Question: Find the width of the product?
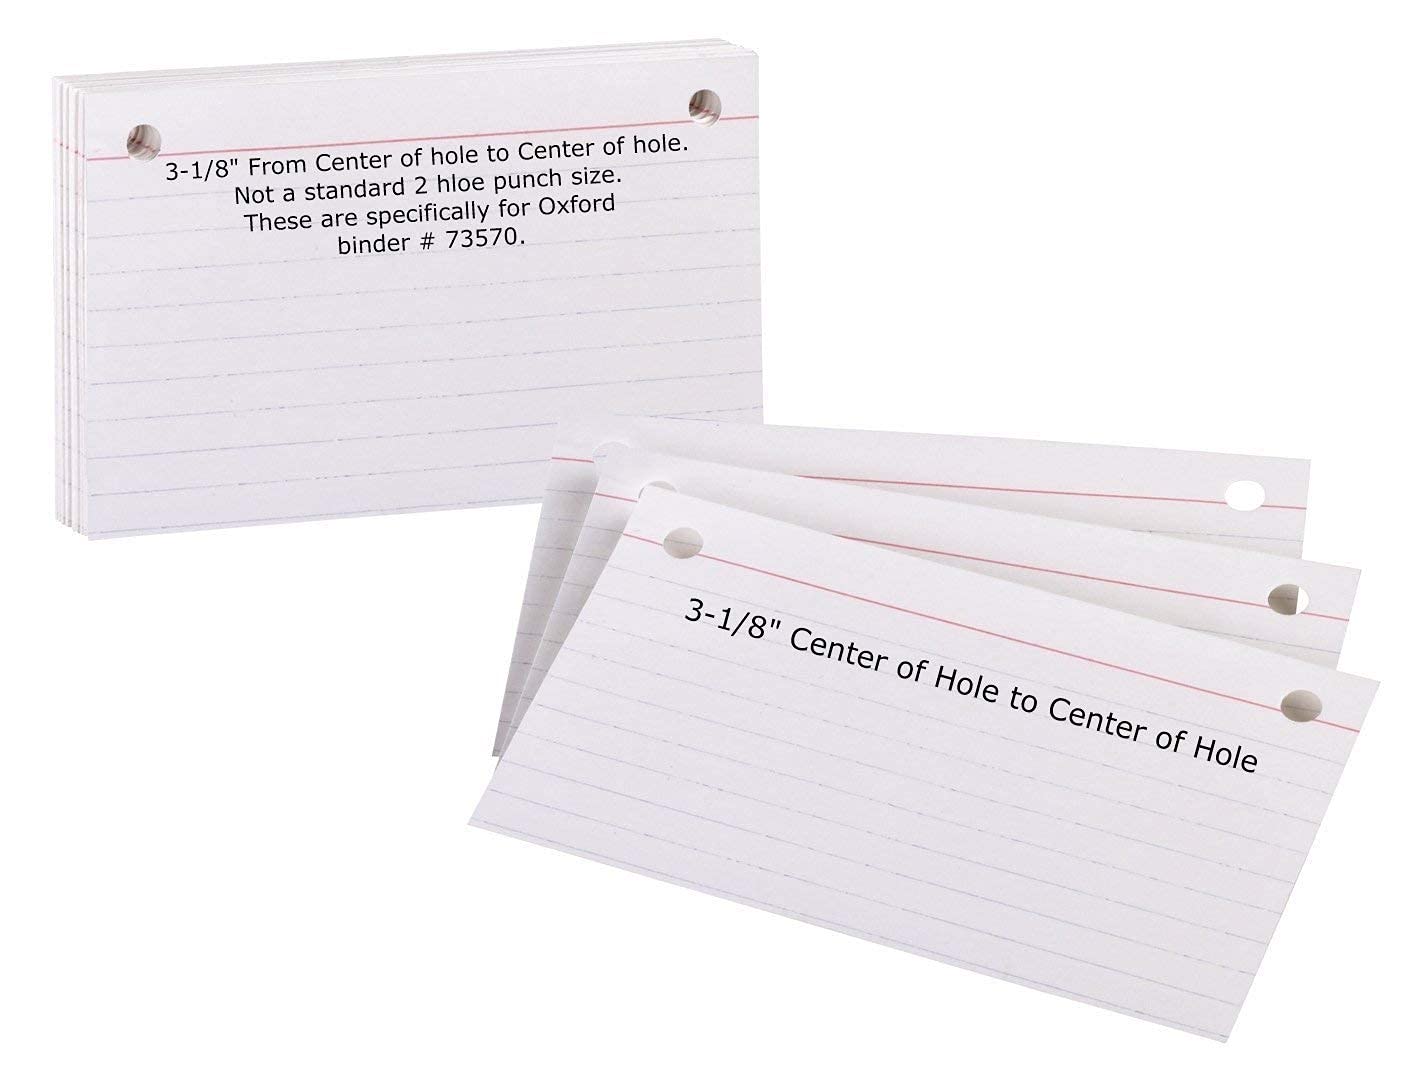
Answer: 3.12 inch